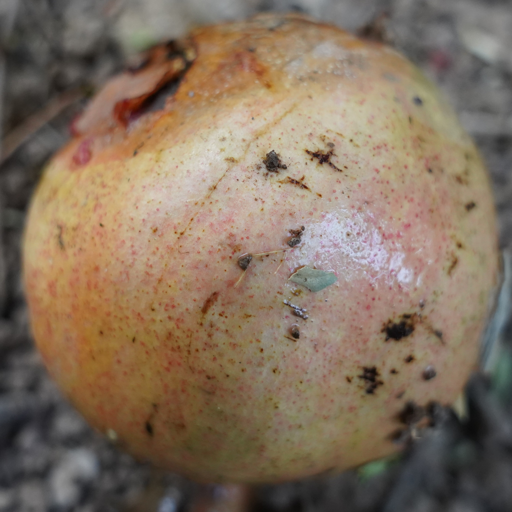
Label: Ectomyelois ceratoniae